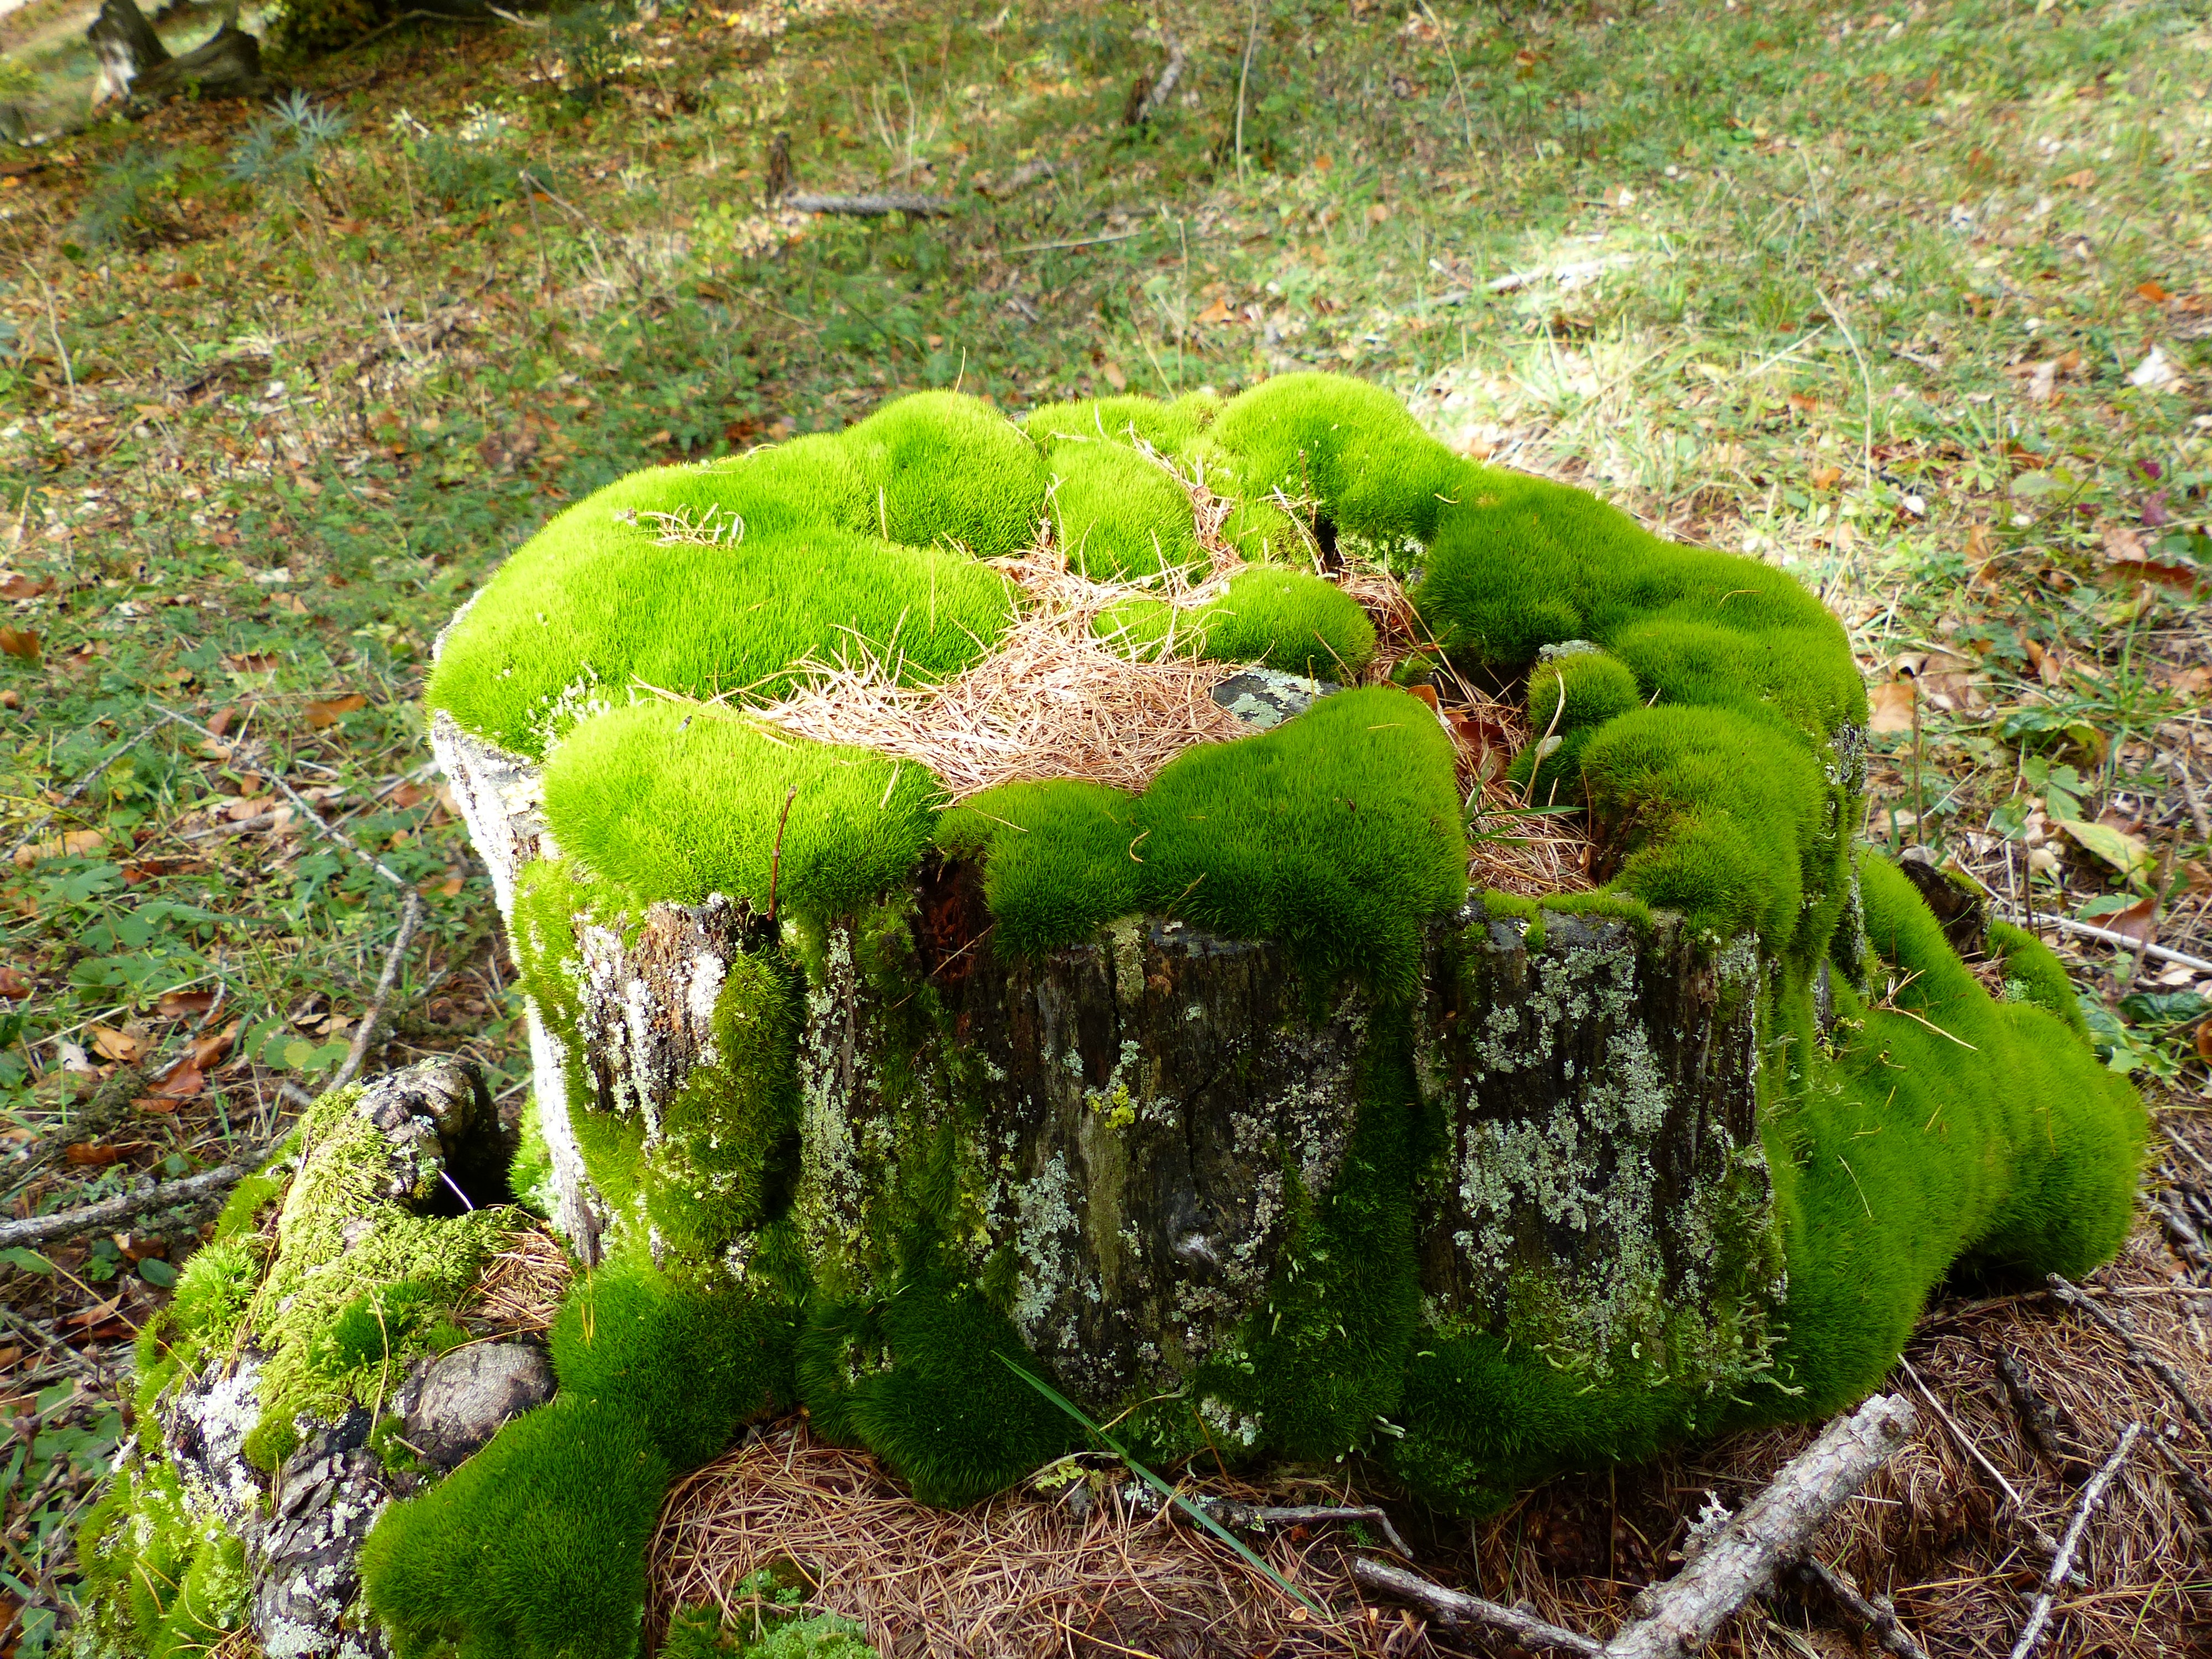
tree, nature, forest, grass, plant, leaf, fall, flower, trunk, moss, foam, green, soil, botany, flora, strain, fungus, vegetation, rainforest, woodland, tree stump, habitat, ecosystem, under wood, natural environment, land plant, non vascular land plant